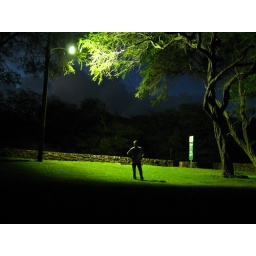
This is Mark standing under a street light at Hanauma Bay. He thought the trees looked cool.